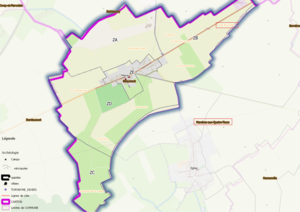
Beaumont (ban communal) OSM et Qgis, mentions additionnelles
Beaumont est une commune française située dans le département de Meurthe-et-Moselle en région Grand Est.